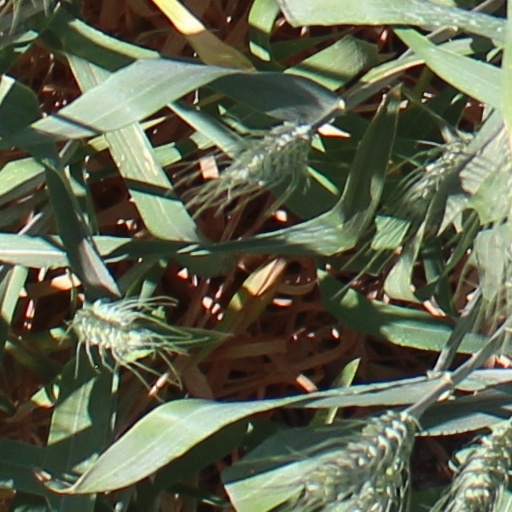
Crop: wheat